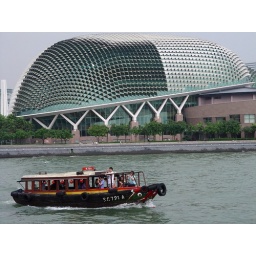
A water taxi sails tourists down Singapore River in downtown Singapore, with the Esplanade opera house in the background.